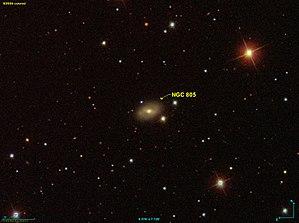
Image créée à l'aide du logiciel Aladin Sky Atlas du Centre de Données astronomiques de Strasbourg et des données de SDSS (Sloan Digital Sky Survey).
NGC 805 est une galaxie lenticulaire barrée située dans la constellation du Triangle à environ 203 millions d'années-lumière de la Voie lactée. Elle a été découverte par l'astronome prussien Heinrich d'Arrest en 1864.